Riccardo Moraschini

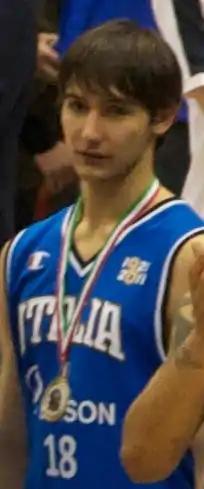

Riccardo Moraschini (born January 8, 1991) is an Italian professional basketball player who last played for Reyer Venezia Mestre of the Italian Lega Basket Serie A (LBA). Standing at , he can play as a combo guard, as well as a small forward.